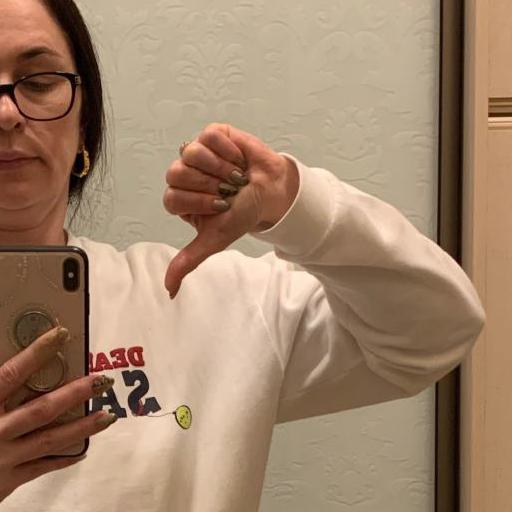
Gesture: dislike